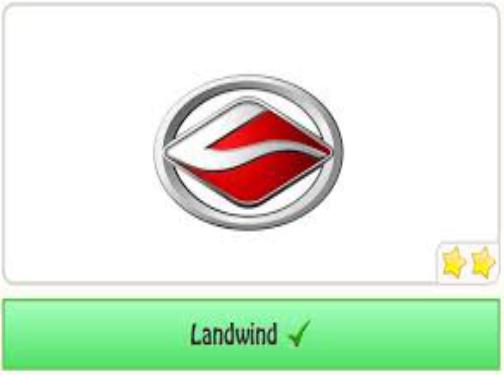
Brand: Landwind-2
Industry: Transportation